Ed Kelleher

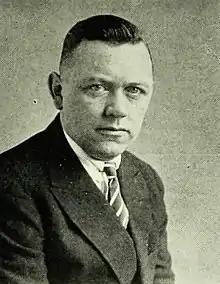
Kelleher from the 1925 "Maroon"

Edward Ambrose Kelleher (June 29, 1894 – July 19, 1945) was an American college basketball head coach. He served as the head coach at St. John's University, Fordham University, and the United States Military Academy and amassed an overall career record of 257 wins and 105 losses.